Customs House Museum

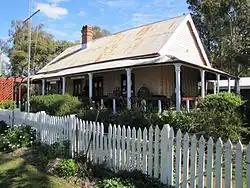
Customs House Museum, 2012

Customs House Museum is a heritage-listed former detached house and now museum at 1 McLean Street, Goondiwindi, Goondiwindi Region, Queensland, Australia. It was built from 1860s circa to 1900s circa. It was added to the Queensland Heritage Register on 21 October 1992.